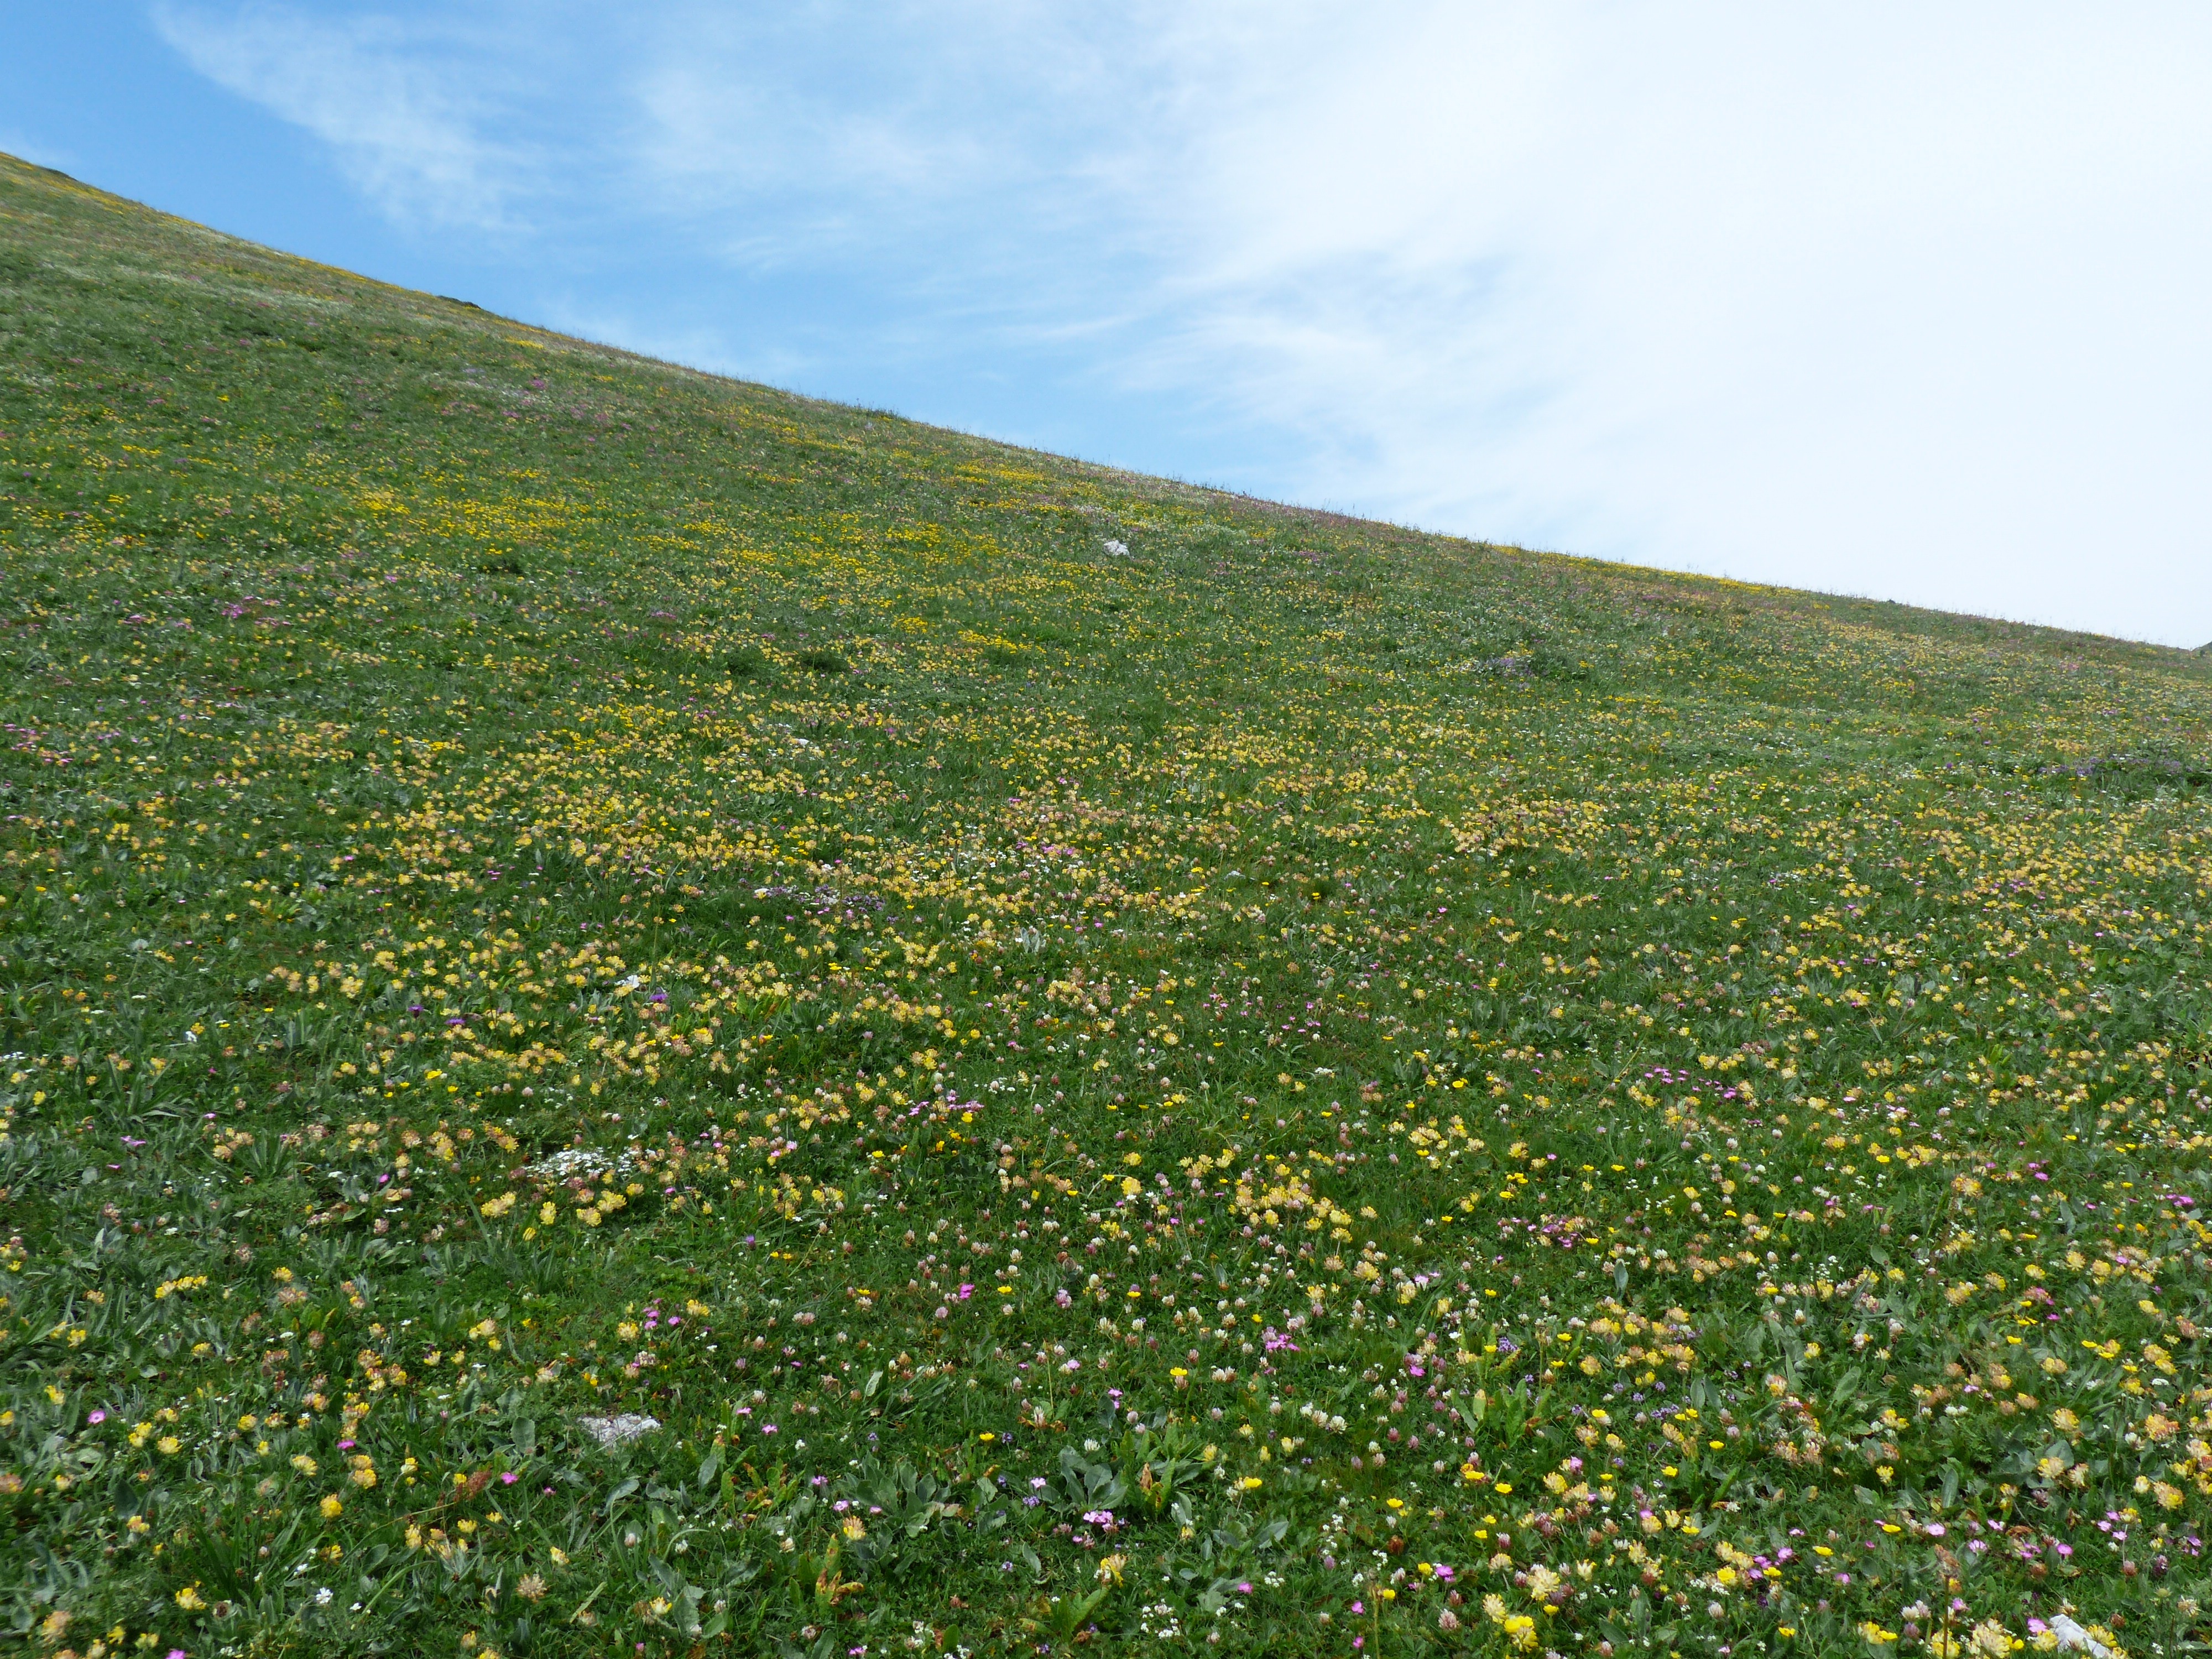
grass, horizon, mountain, plant, sky, field, lawn, meadow, prairie, sunlight, leaf, hill, flower, green, alphabet, pasture, lonely, flora, ridge, plain, wildflower, grassland, vegetation, plateau, large, habitat, ecosystem, flower meadow, far, tundra, steppe, rural area, inviting, sea of flowers, natural environment, geographical feature, grass family, mountainous landforms